Facial recognition system

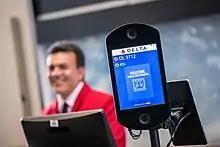
Flight boarding gate with "biometric face scanners" developed by U.S. Customs and Border Protection at Hartsfield–Jackson Atlanta International Airport

The U.S. Department of State operates one of the largest face recognition systems in the world with a database of 117 million American adults, with photos typically drawn from driver's license photos. Although it is still far from completion, it is being put to use in certain cities to give clues as to who was in the photo. The FBI uses the photos as an investigative tool, not for positive identification. facial recognition was being used to identify people in photos taken by police in San Diego and Los Angeles (not on real-time video, and only against booking photos) and use was planned in West Virginia and Dallas.